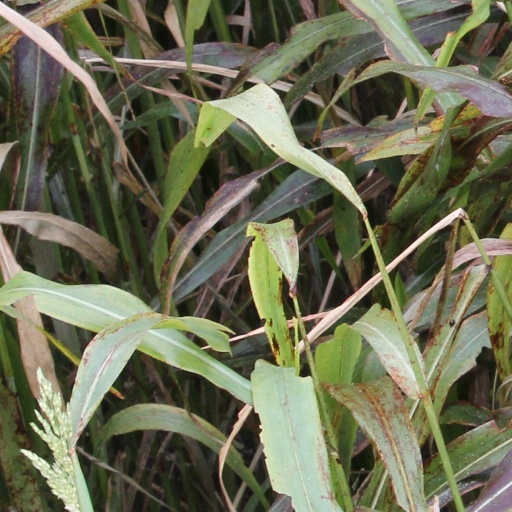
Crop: sorghum